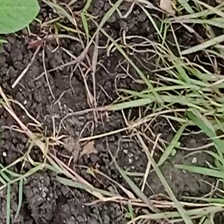
Weed species: Harali_(Cynodon_dactylon)